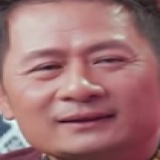
ca sĩ Bằng Kiều